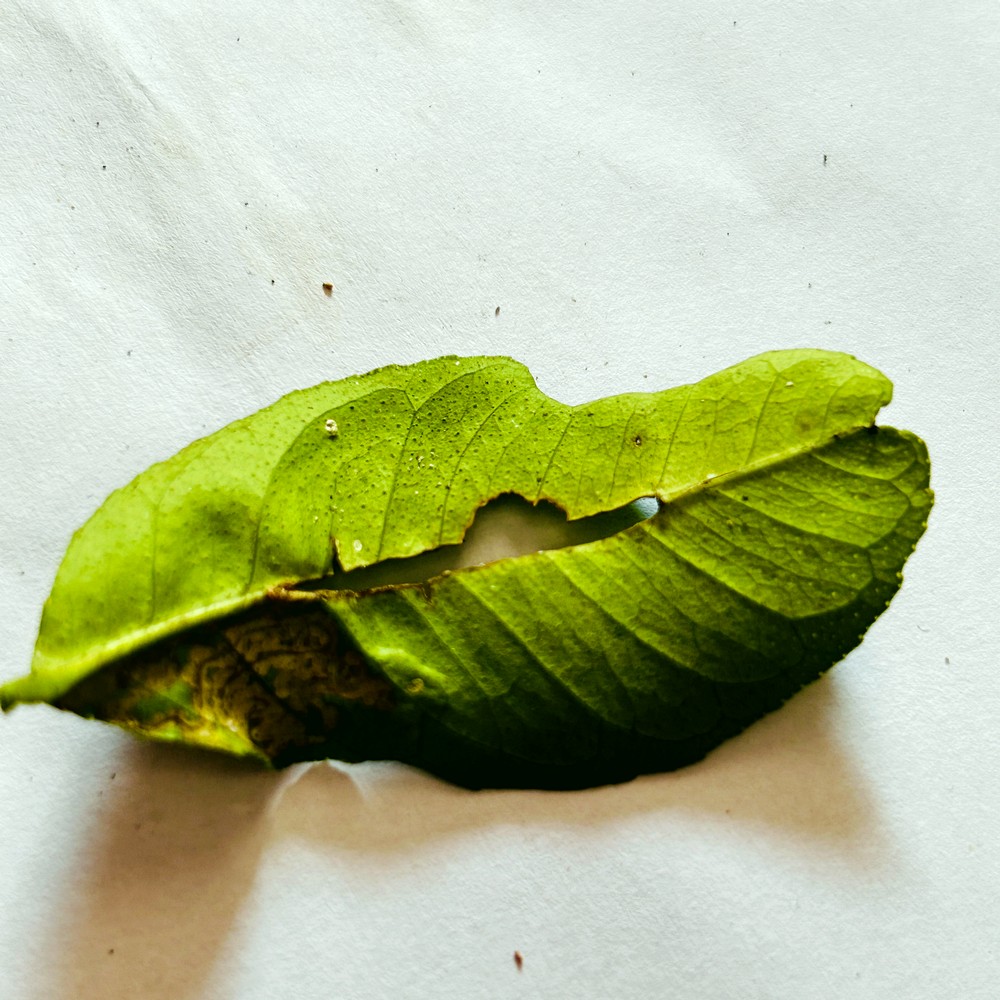
Label: Deficiency Leaf